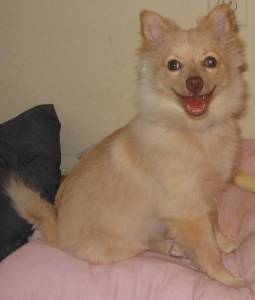
Animal: dog
Breed: pomeranian